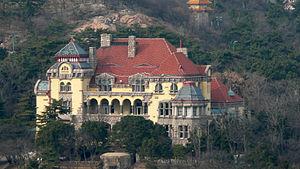
Alfred Wilhelm Moritz Meyer, né le 27 novembre 1864 à Saint-Pétersbourg et mort le 25 août 1928 à Bad Kissingen, est un officier de marine de la marine impériale allemande qui fut gouverneur de la concession allemande de Kiaou-Tchéou, avec la ville de Tsingtao.
Qingdao, ou Tsingtao, est une ville de la province du Shandong en Chine. Elle a le statut de ville sous-provinciale.